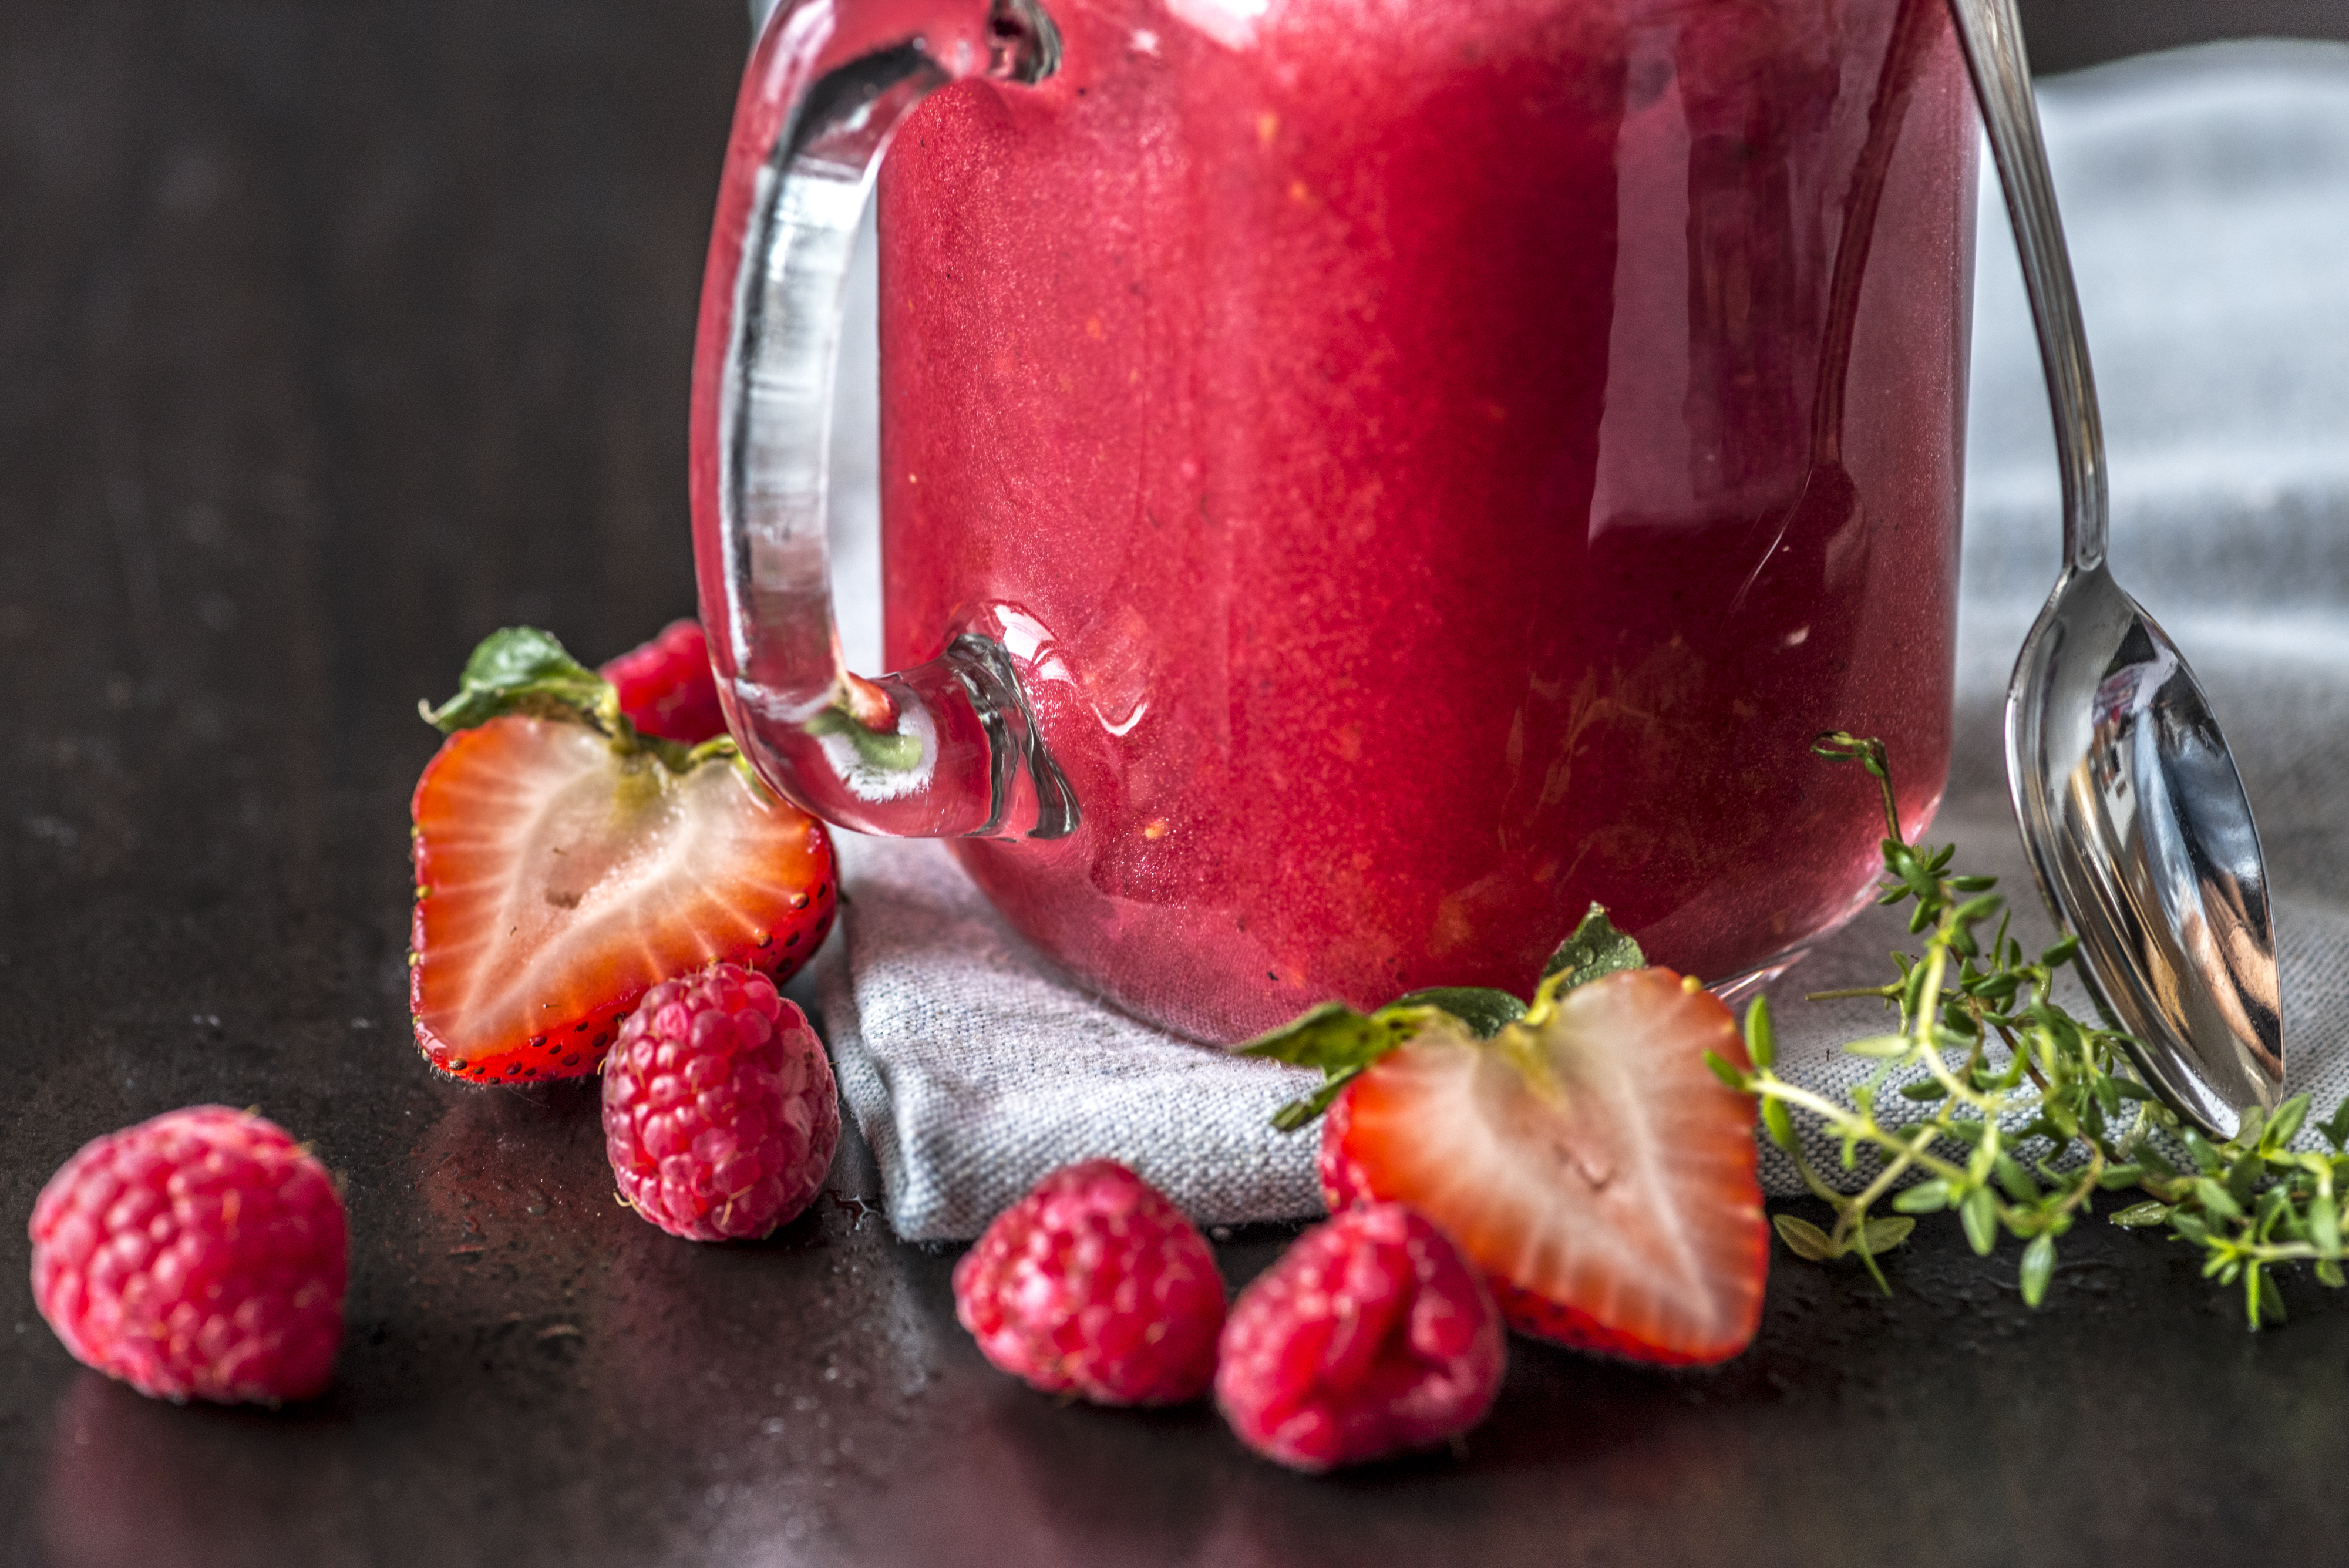
berry, beverage, black background, closeup, cold, cool, drink, drinking, food, food photography, frappe, fresh, freshness, fruit, glass, healthcare, healthy, herbs, juice, macro, menu, mixed berry, natural, nutrients, nutritious, organic, recipe, red, refreshing, refreshment, rosemary, shake, smoothie, strawberry, summer, sweet, wallpaper, wellbeing, wellness, strawberries, superfood, frutti di bosco, strawberry juice, fruit preserve, still life photography, flavor